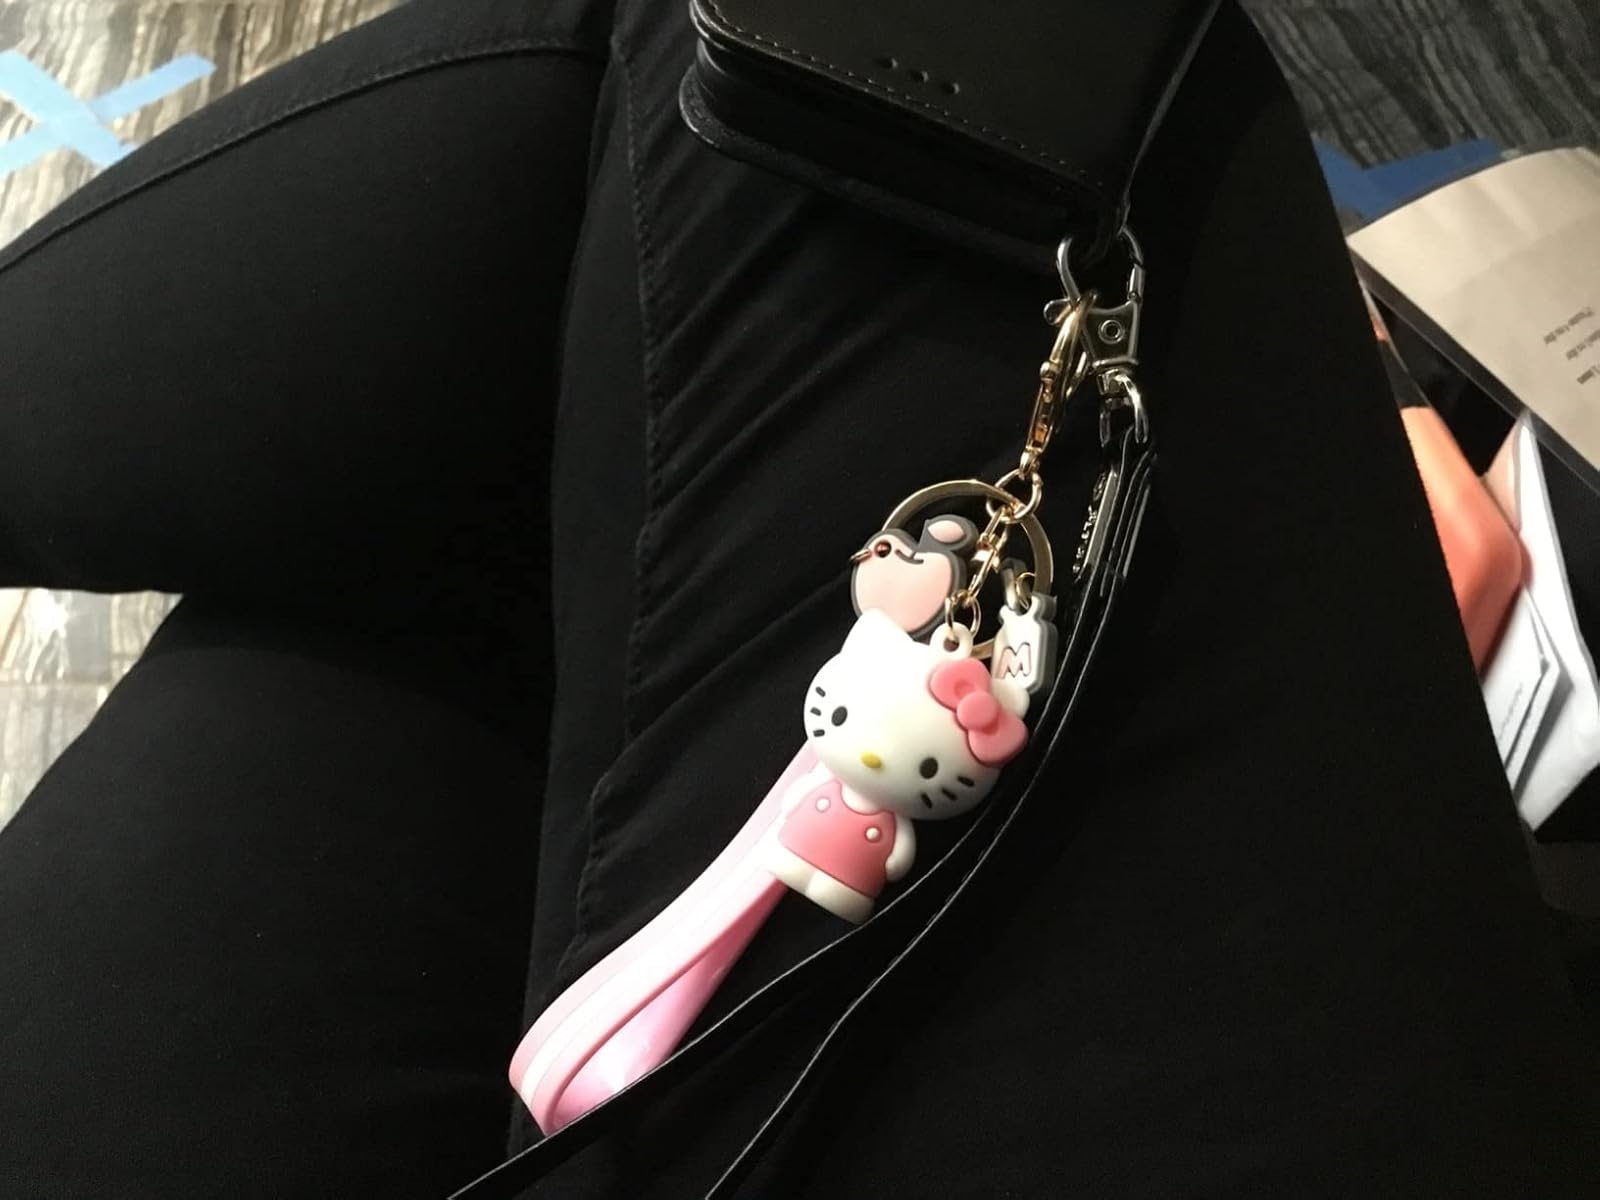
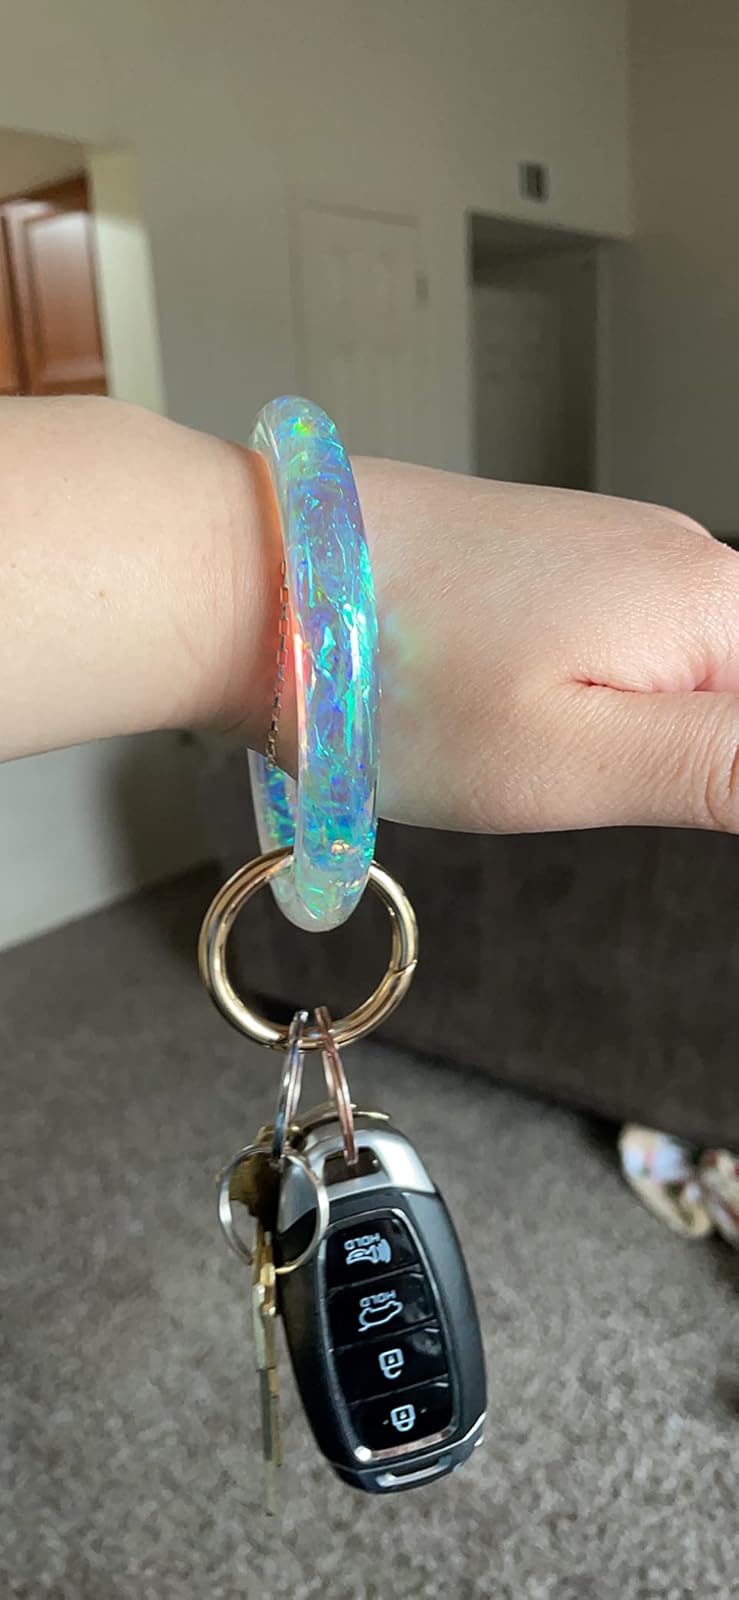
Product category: accessories_keychain
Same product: no